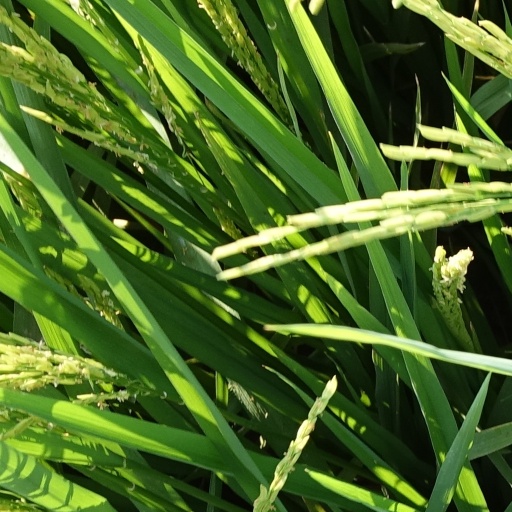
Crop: rice